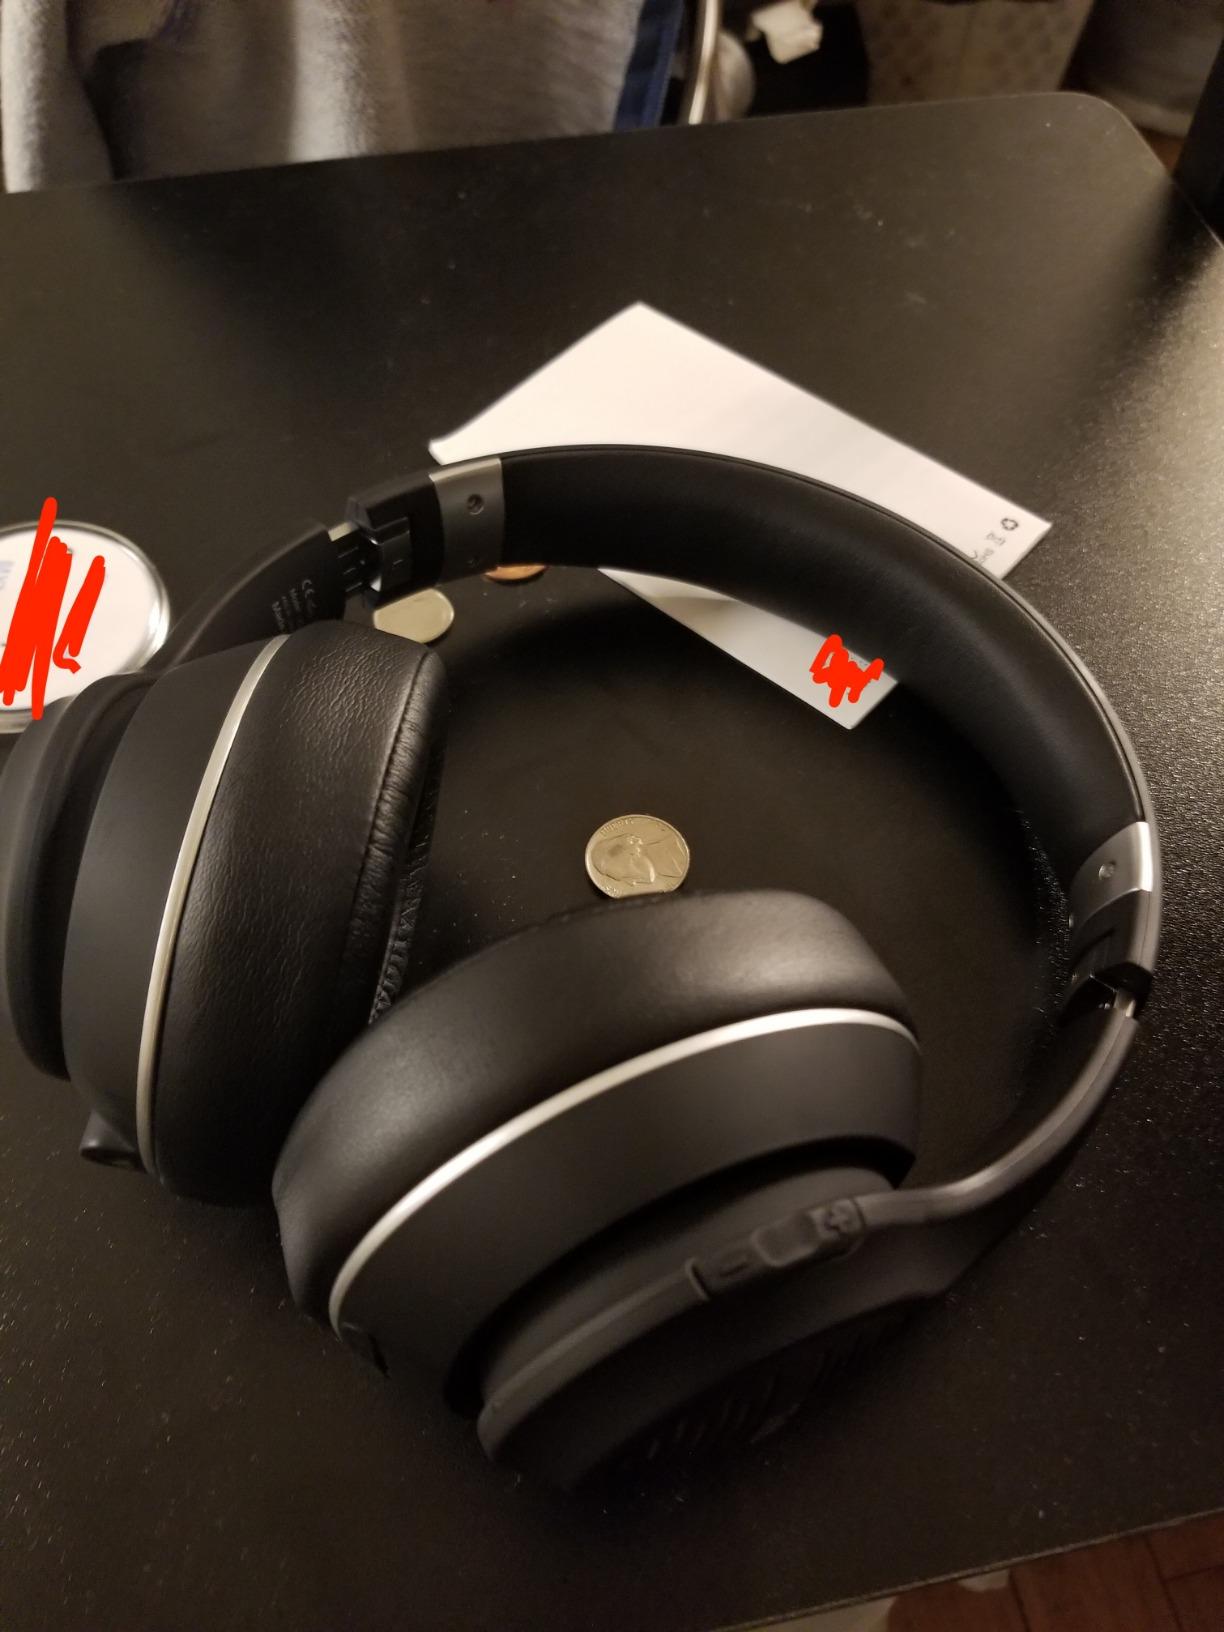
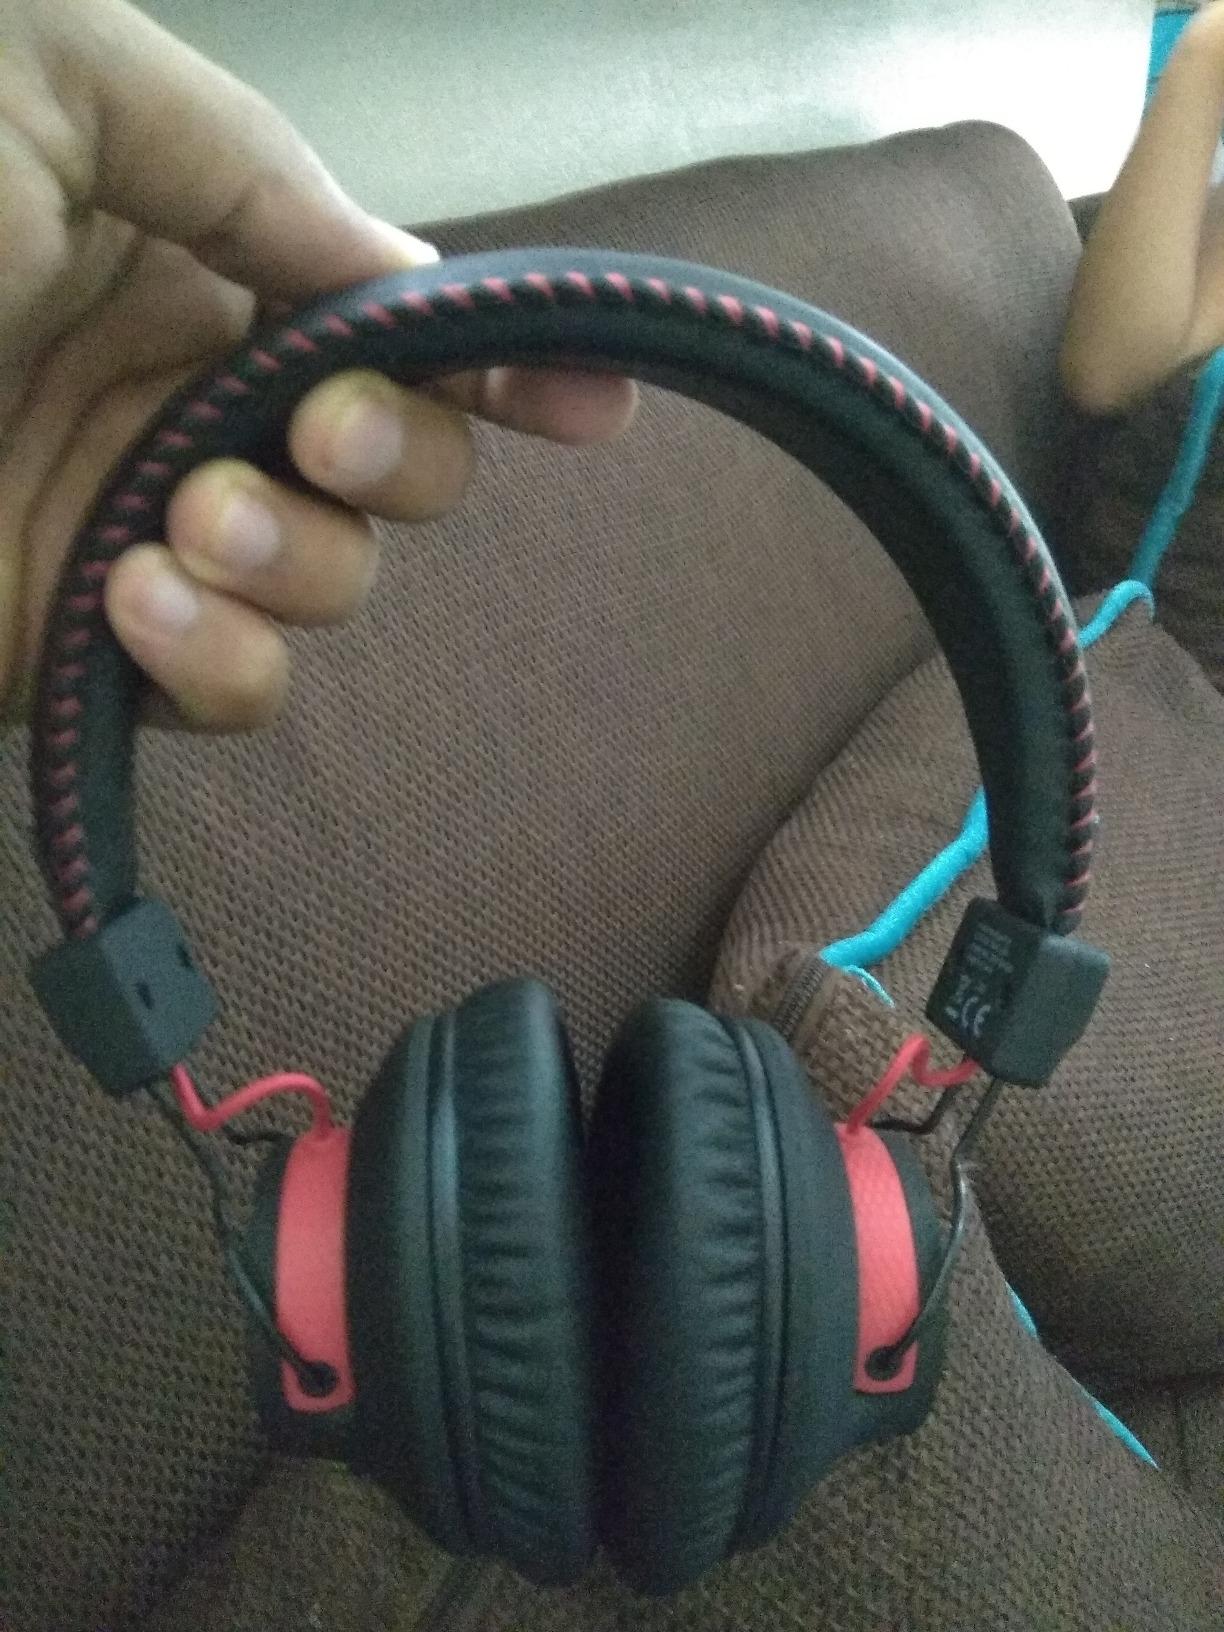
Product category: headphones
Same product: no